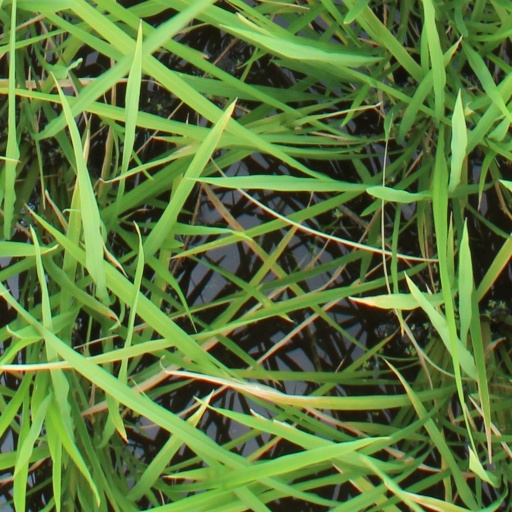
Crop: rice